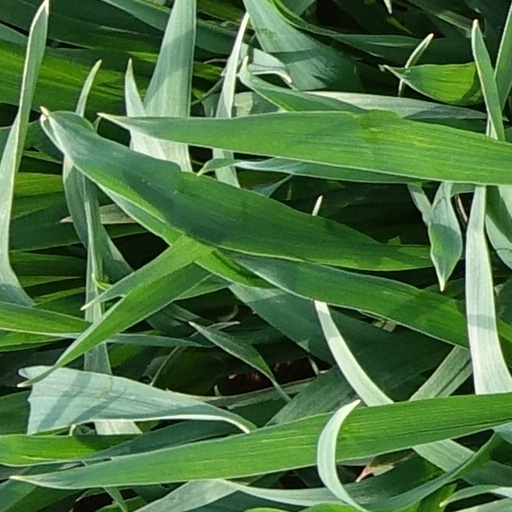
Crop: wheat